Goldach railway station

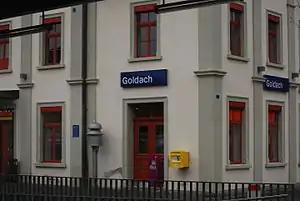
The Goldach station building in 2013

Goldach railway station is a railway station in Goldach, in the Swiss canton of St. Gallen. It is an intermediate stop on the Rorschach–St. Gallen line.